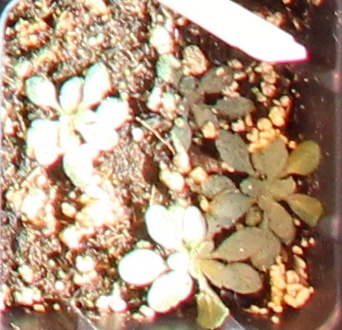
Label: Horseweed